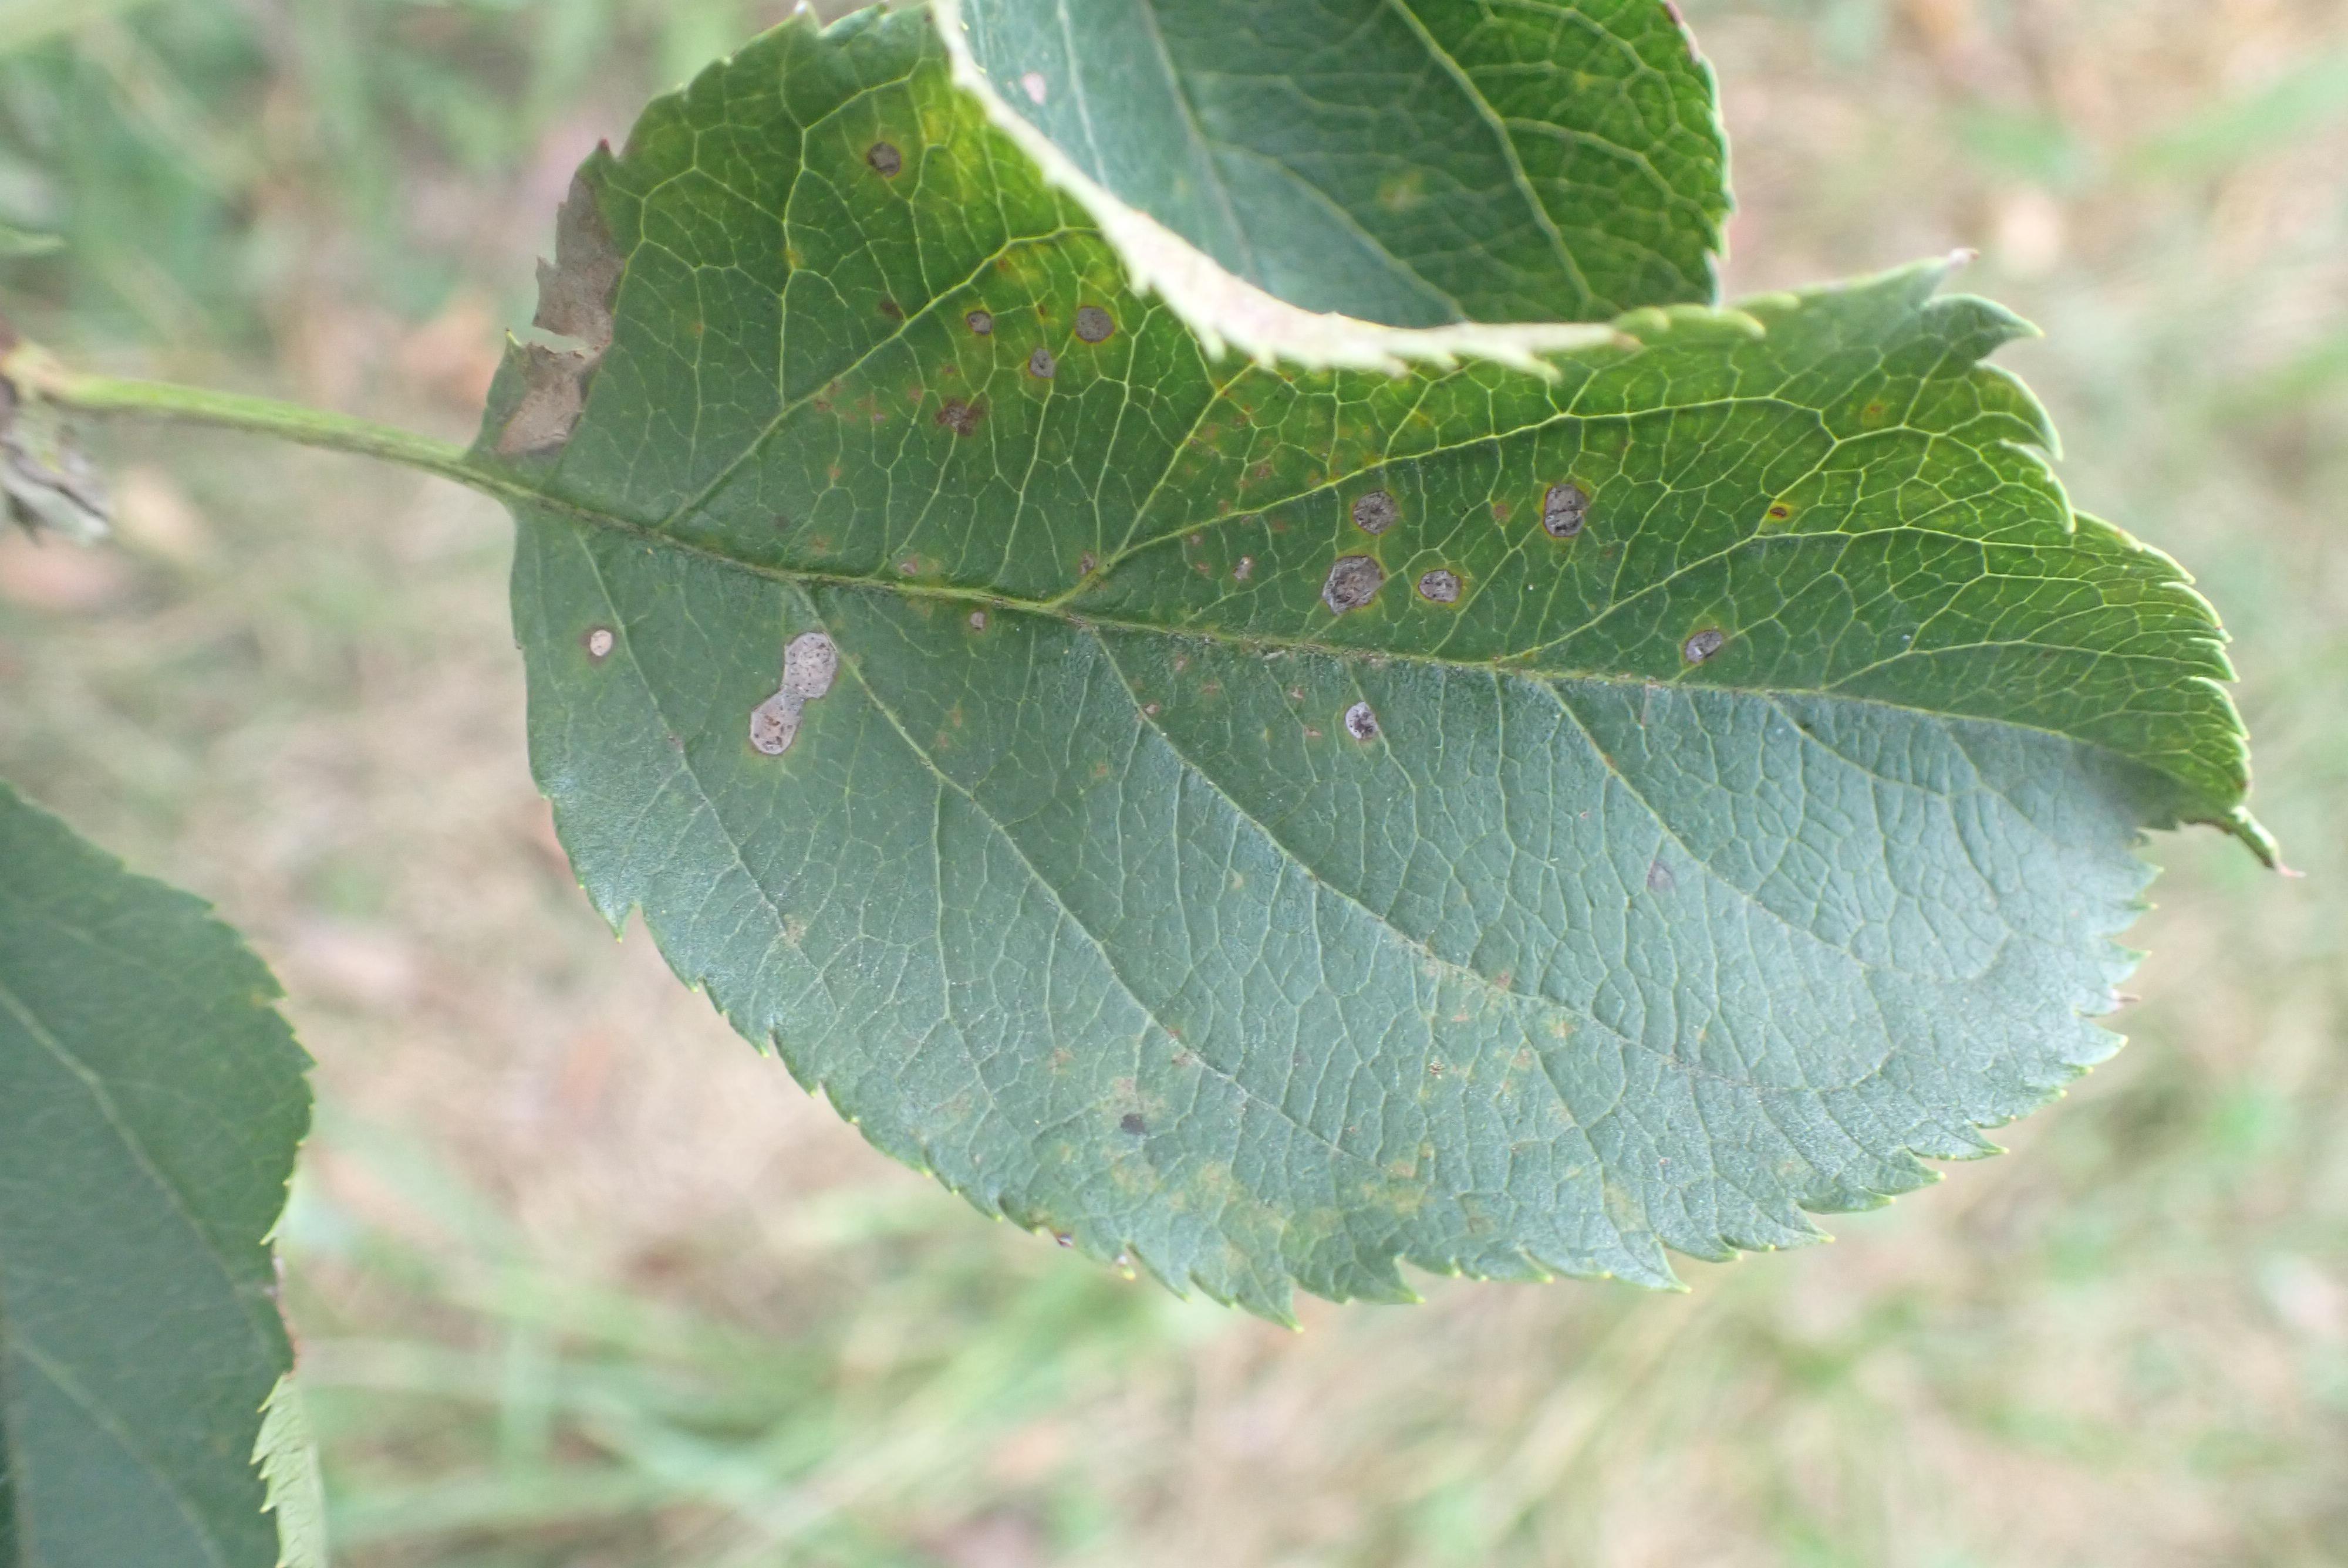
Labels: complex